Bloemfontein anti-pass campaign

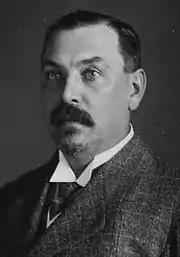
Louis Botha

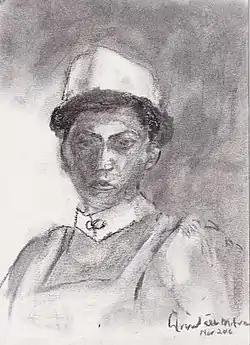
Cecilia Makiwane

When Black political figures repeatedly appealed to the Orange Free State authorities to abolish the pass laws, in vain, the women began approaching the higher offices of the national government.